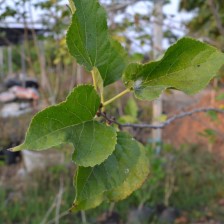
Variety: Kamphaengsaeng42